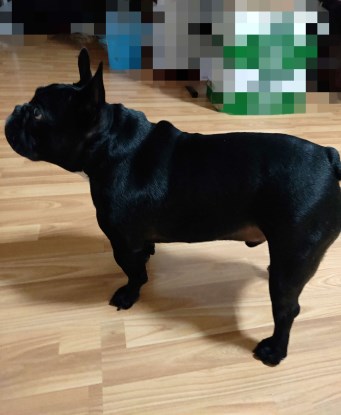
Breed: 1121-n000002-French_bulldog